Monplaisir (Lyon)

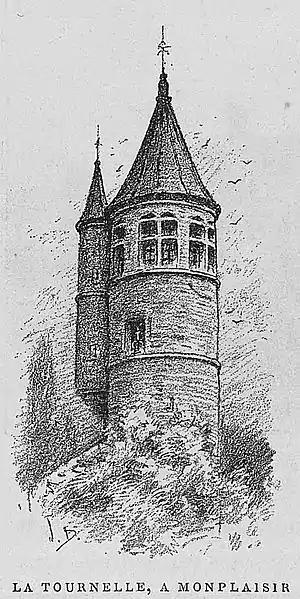

Monplaisir is a historical district (quarter) of Lyon, France, now situated in the 8th arrondissement of Lyon. It is centered on the Ambroise Courtois Square, formerly the Monplaisir Square.